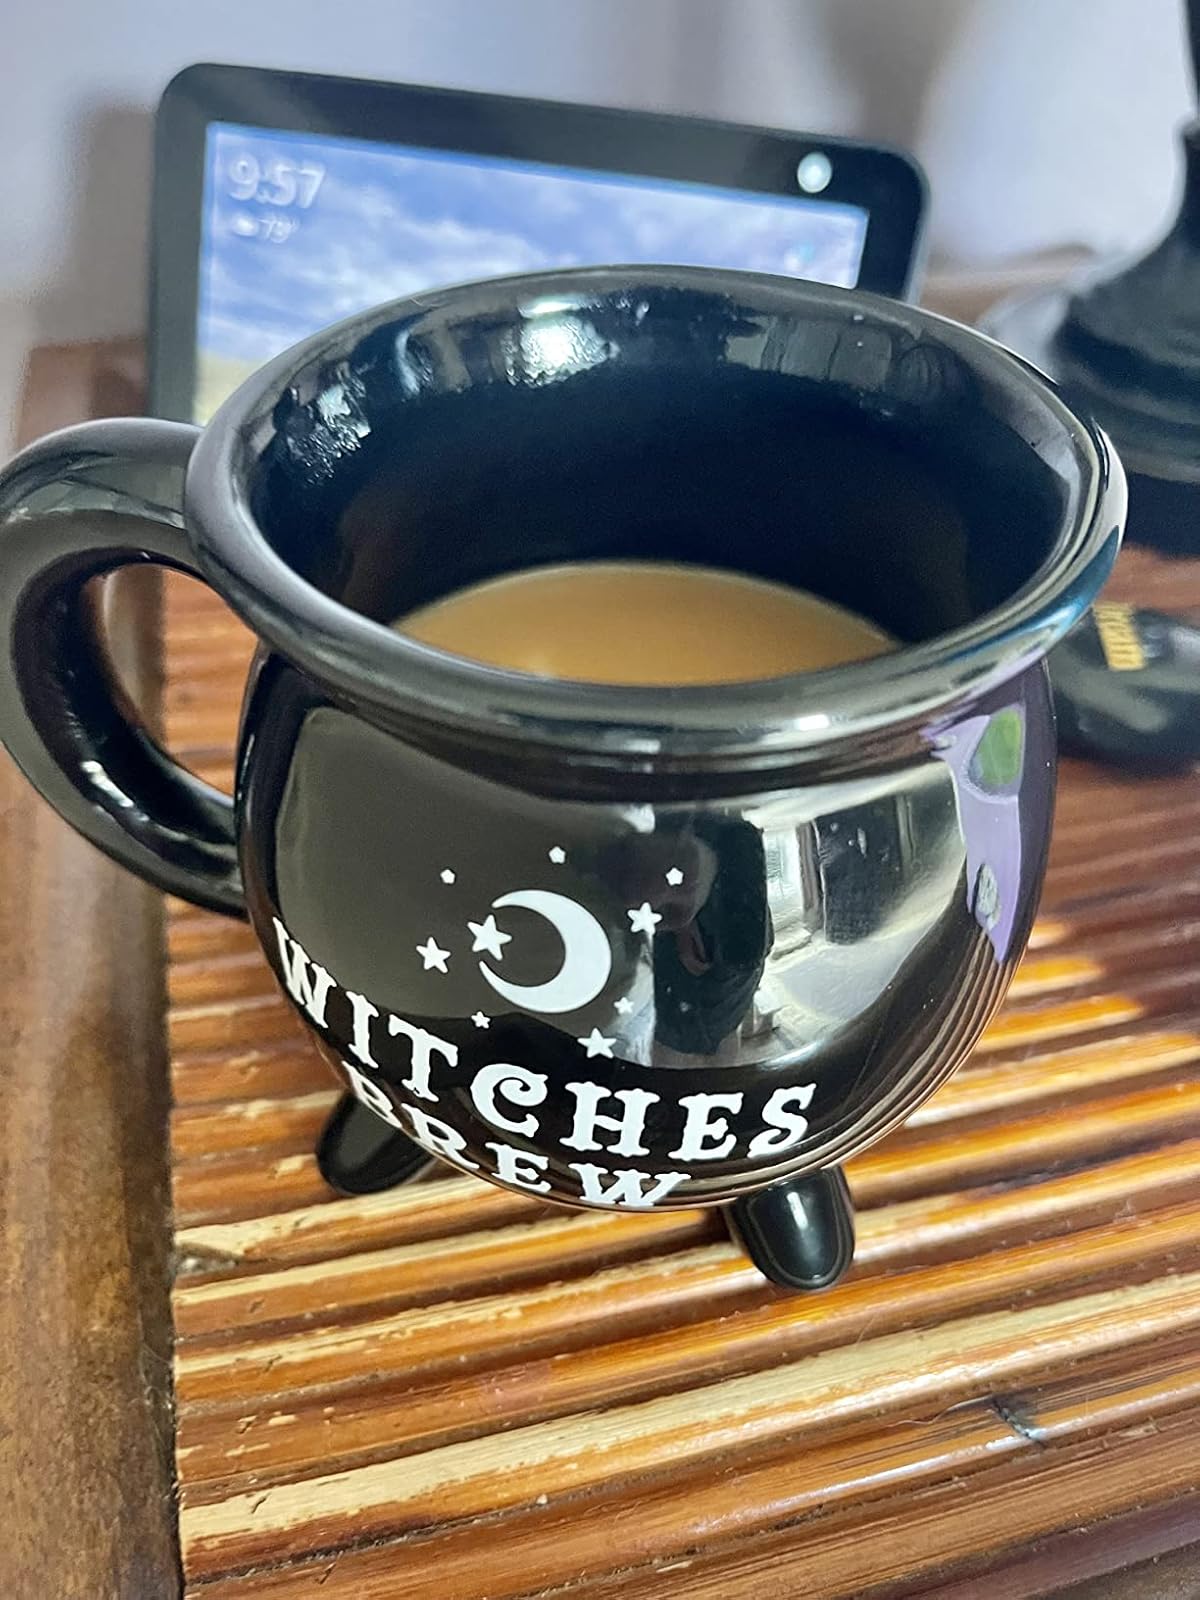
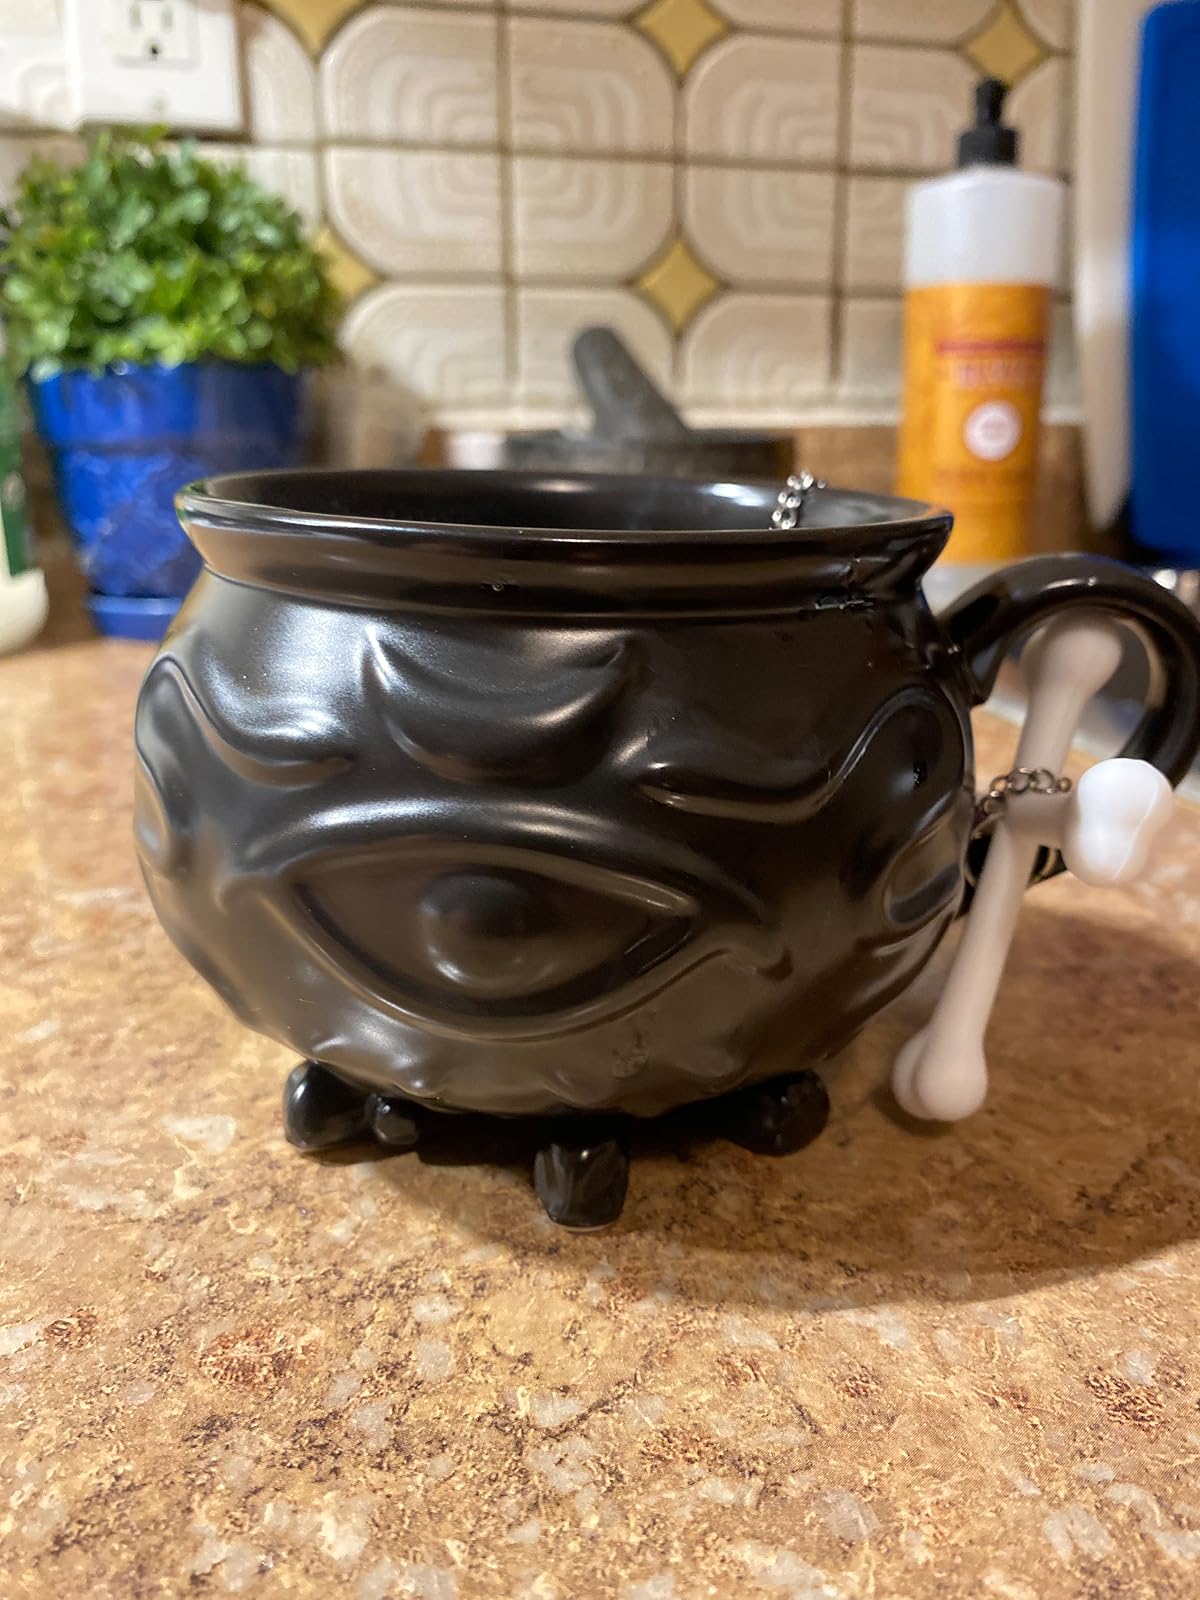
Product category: items_mug
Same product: no